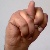
The image shows a hand gesture representing the letter 'N' in Indian Sign Language.